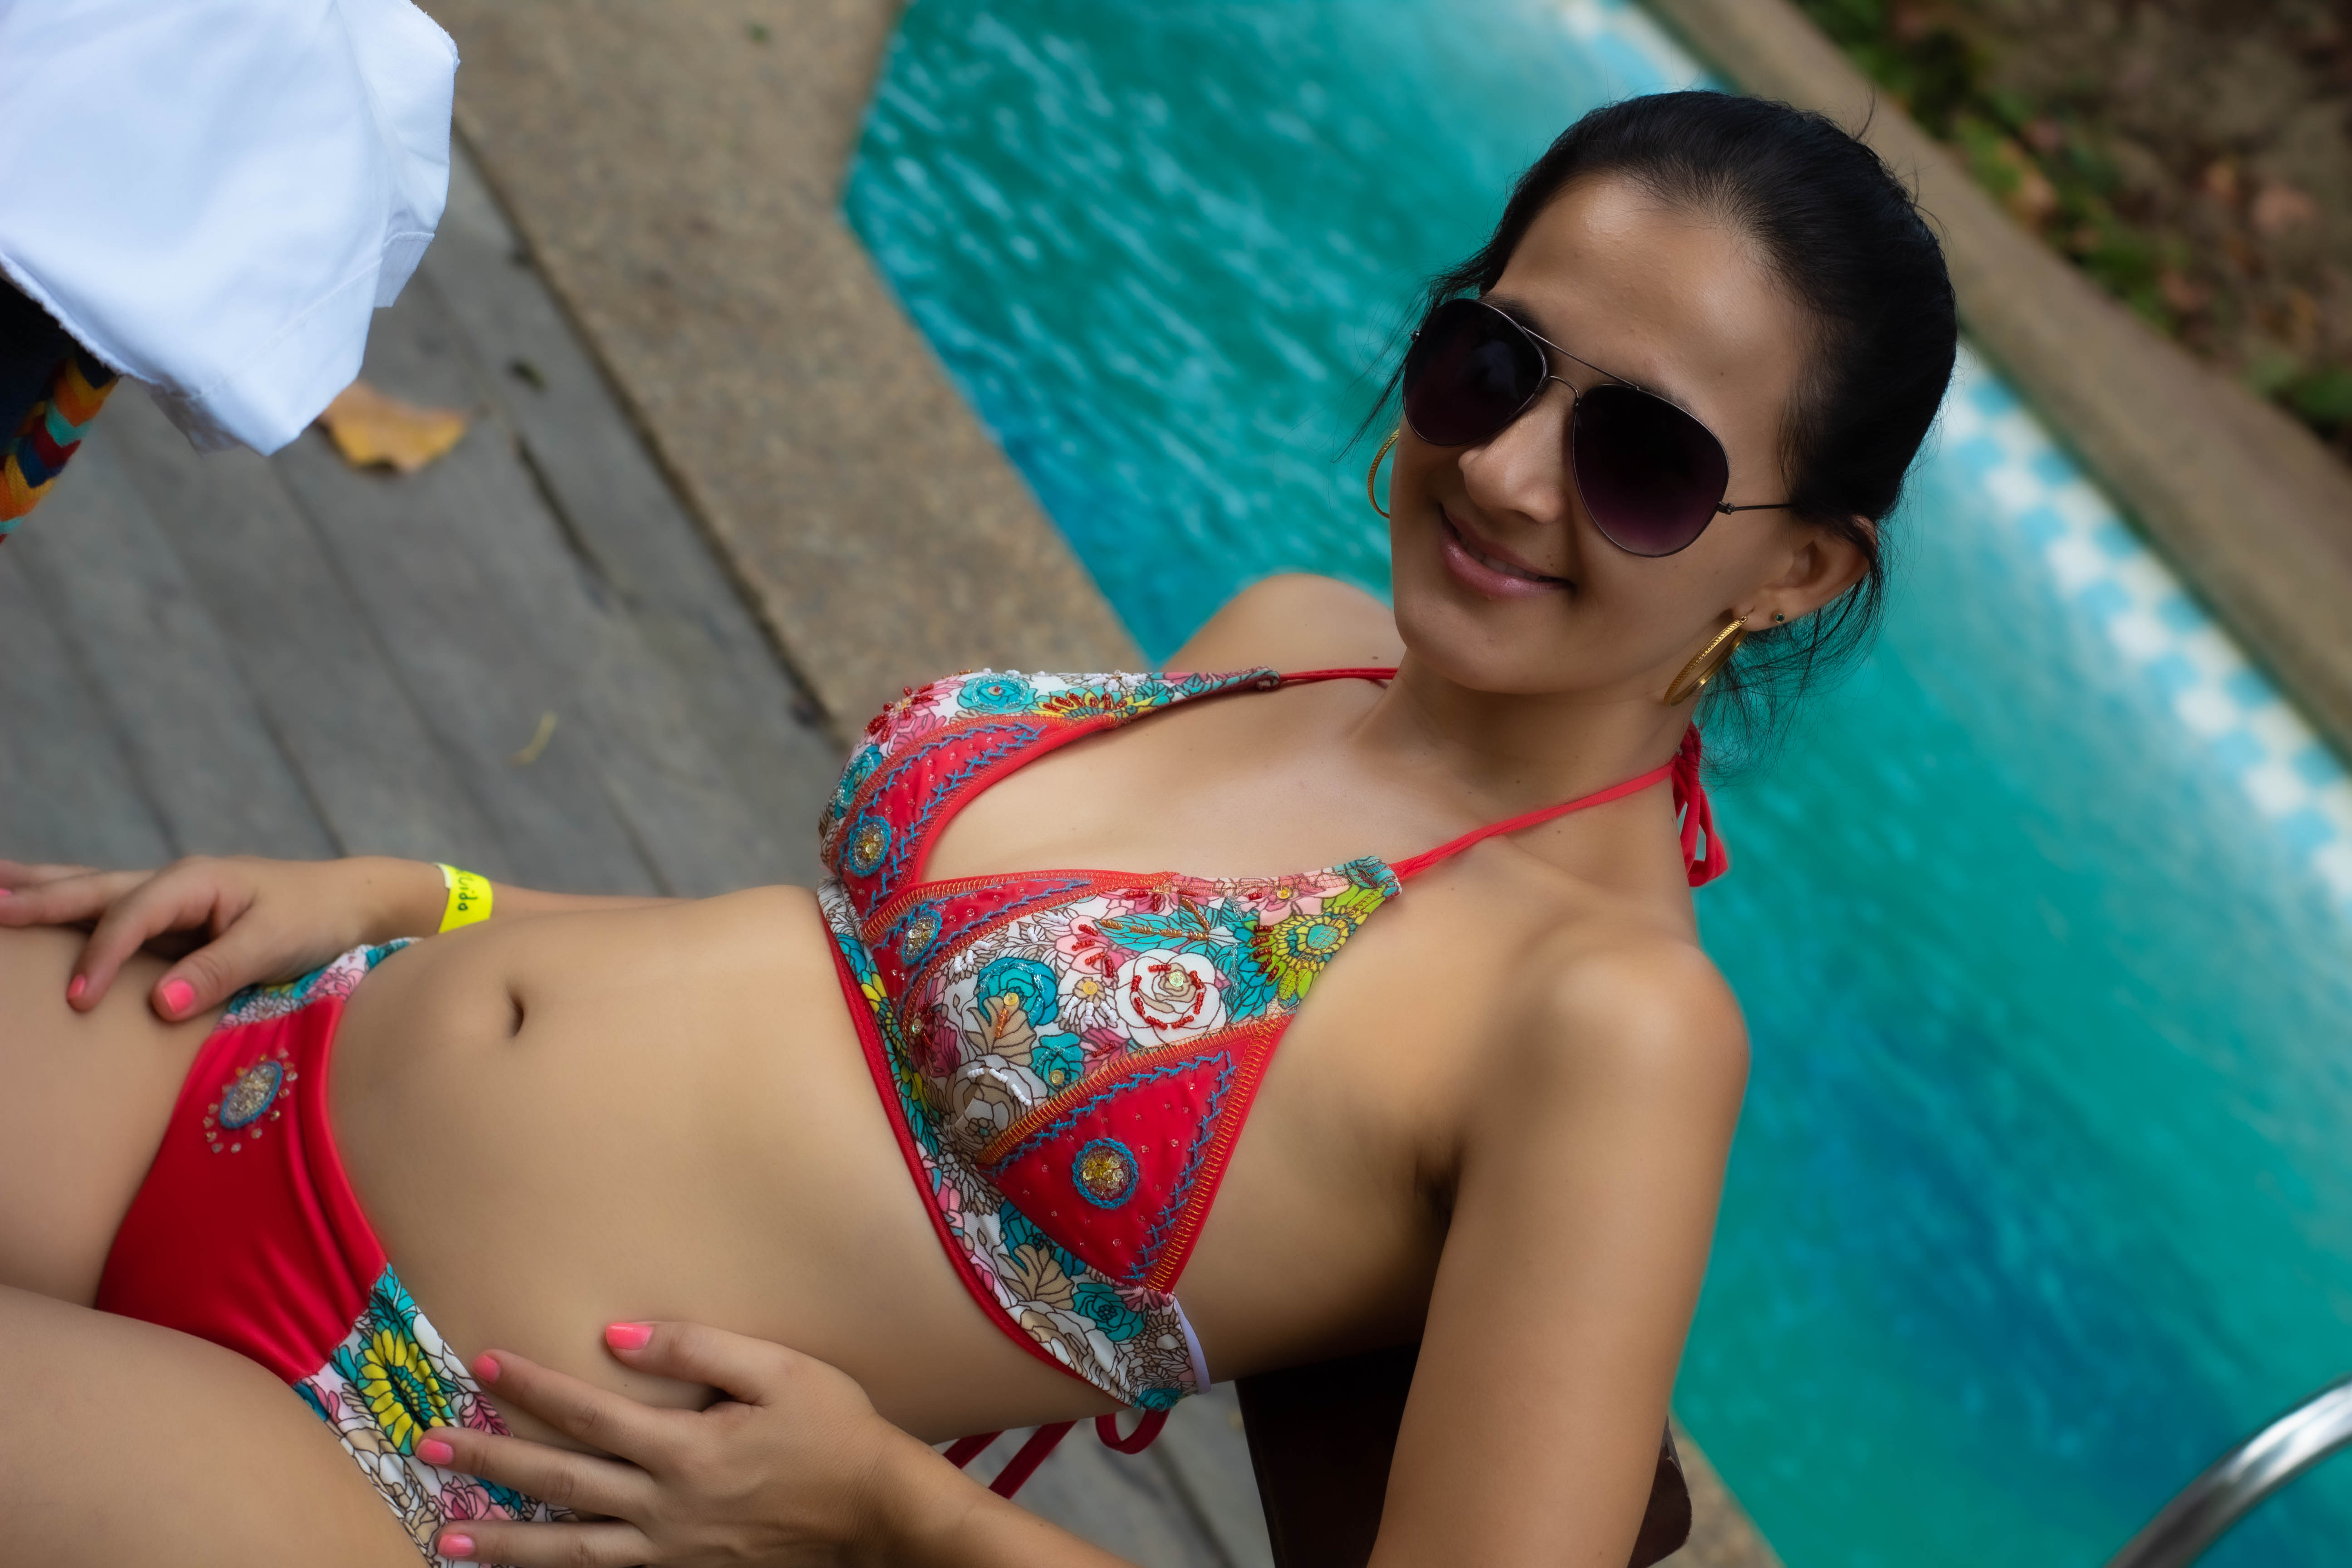
woman, bikini, abdomen, swimwear, navel, trunk, swimsuit top, summer, vacation, human body, fun, sun tanning, swimsuit bottom, leisure, black hair, chest, undergarment